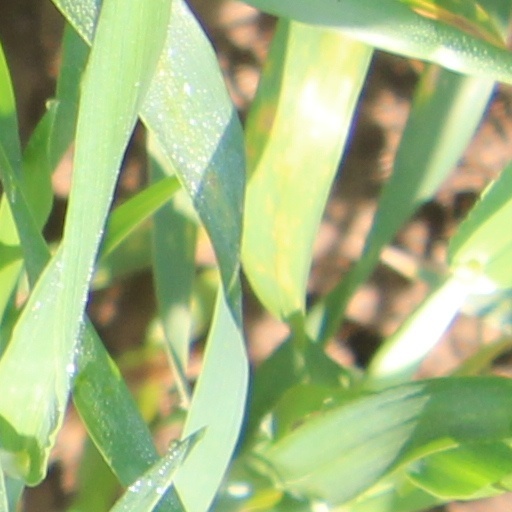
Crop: wheat